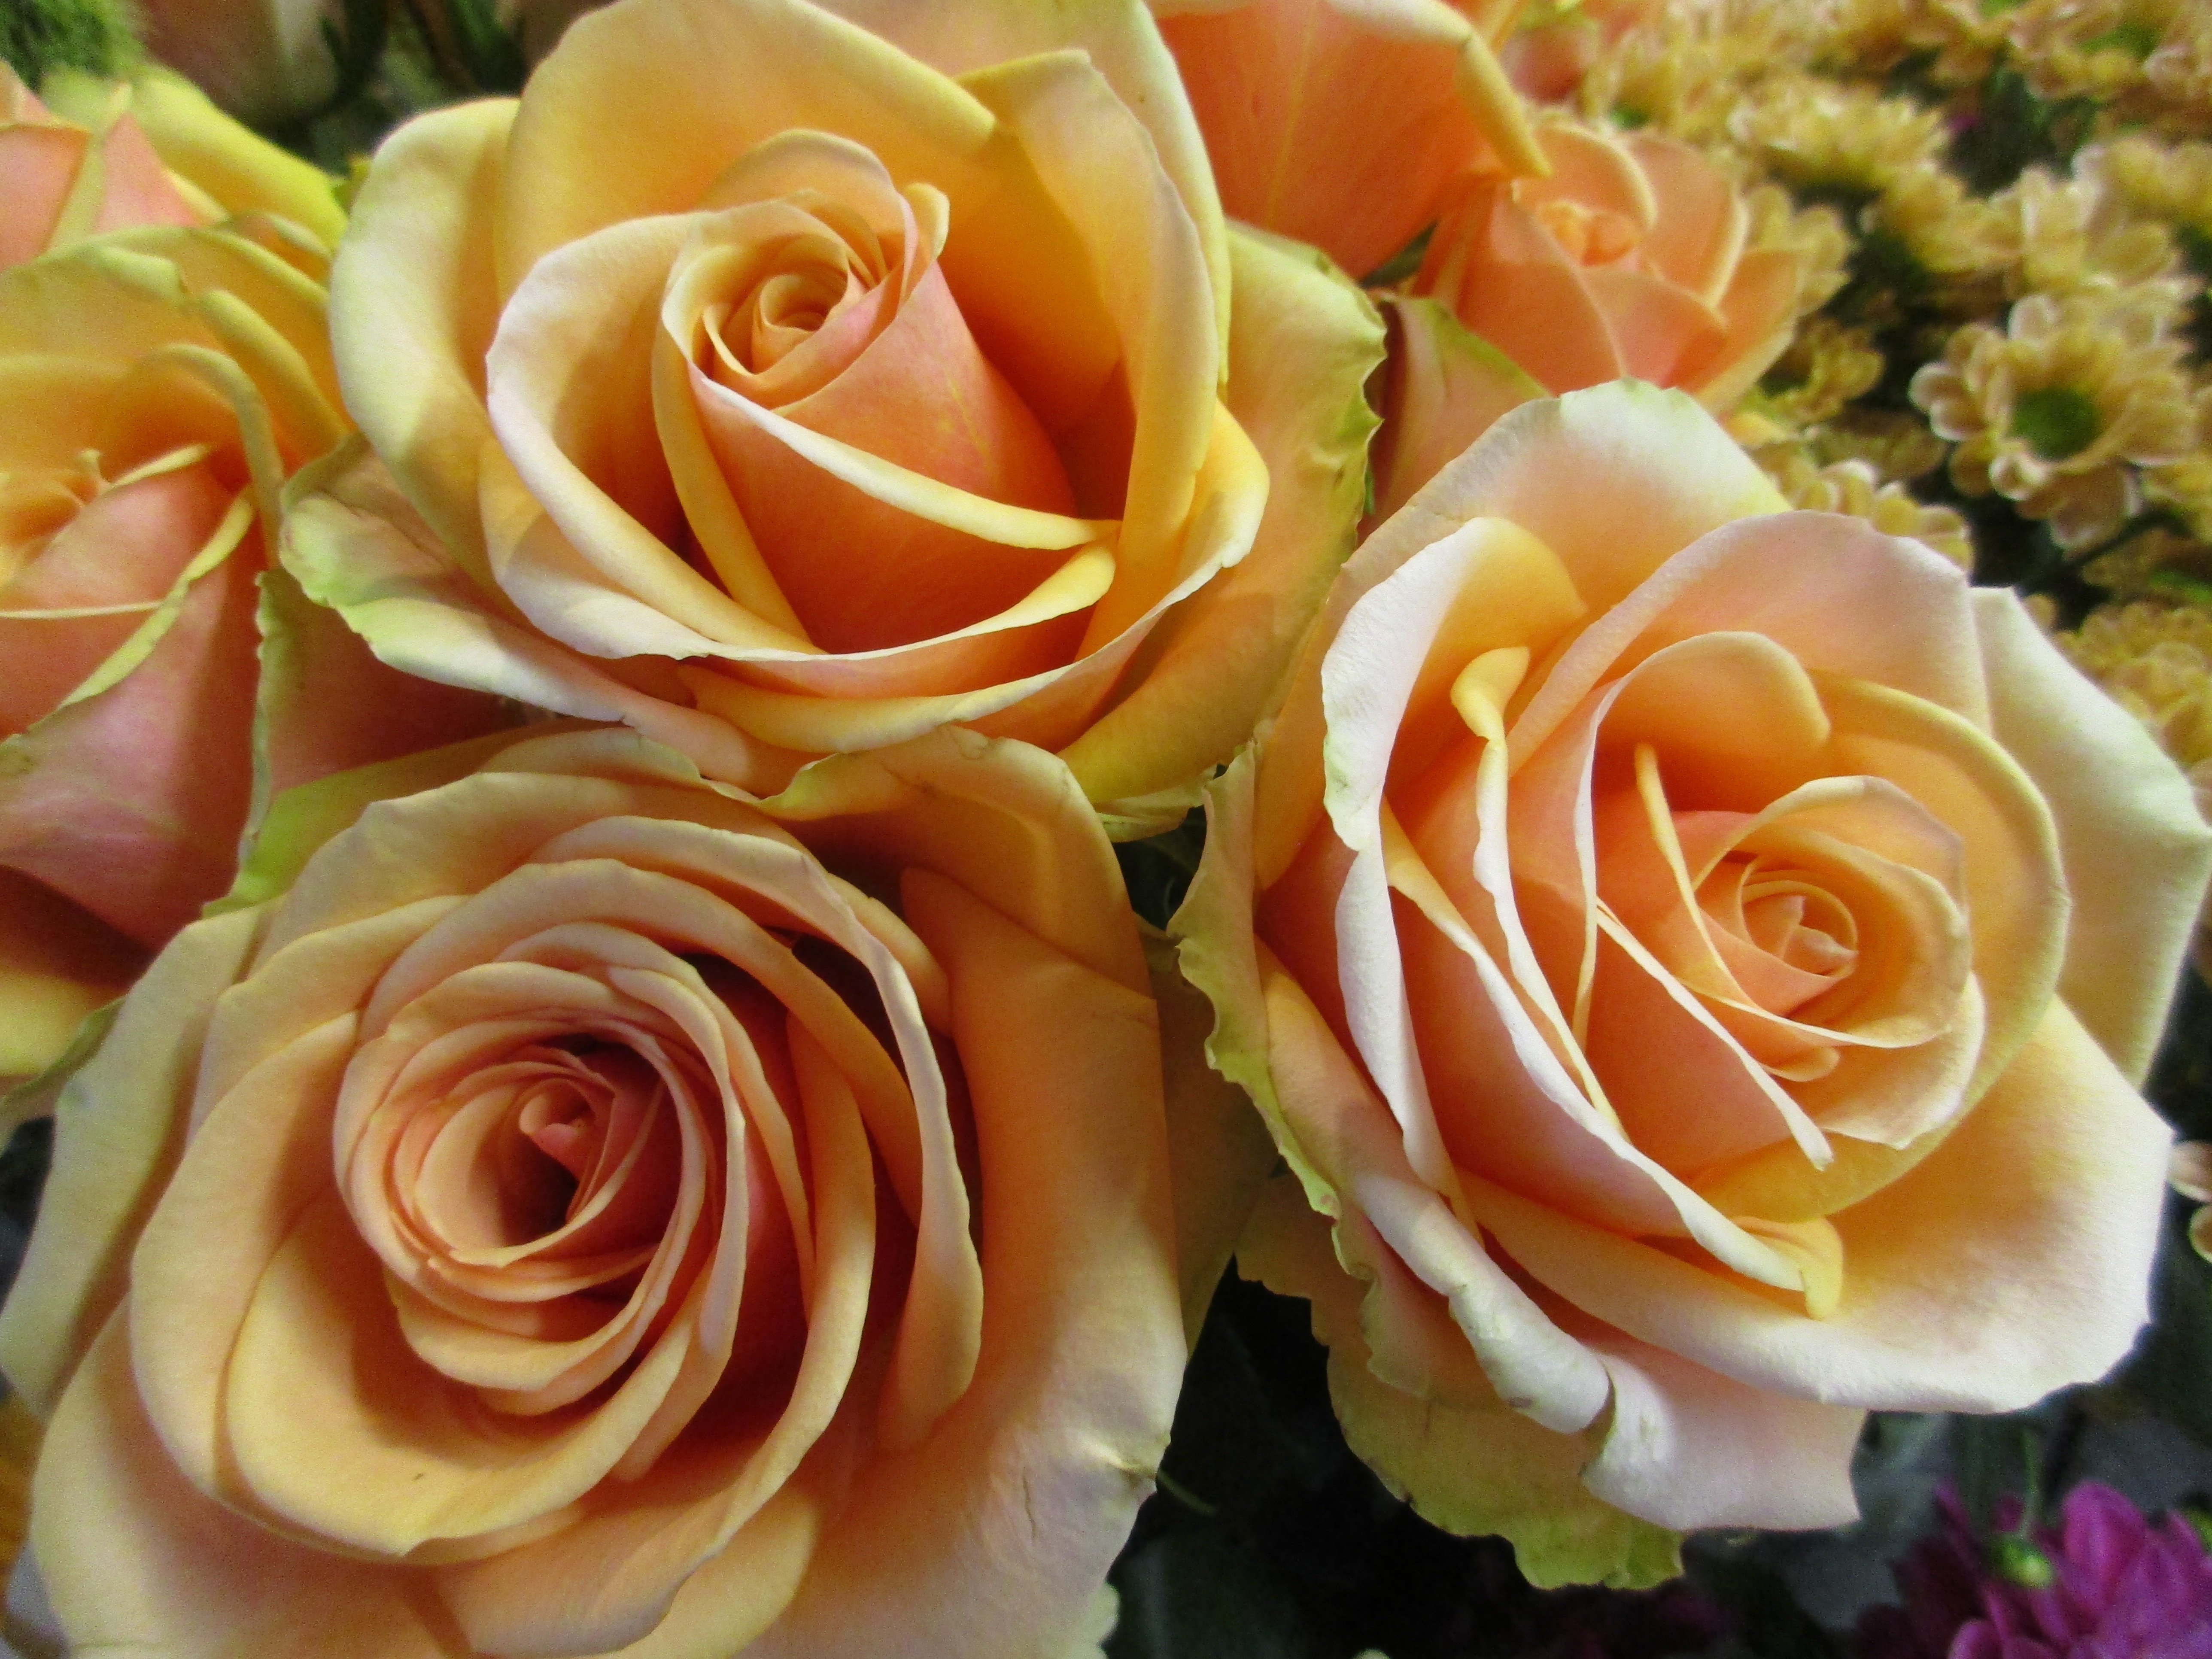
plant, flower, petal, floral, rose, romance, romantic, flowers, close up, roses, floristry, floribunda, flowering plant, garden roses, rose family, flower bouquet, cut flowers, floral design, land plant, rose order, flower arranging